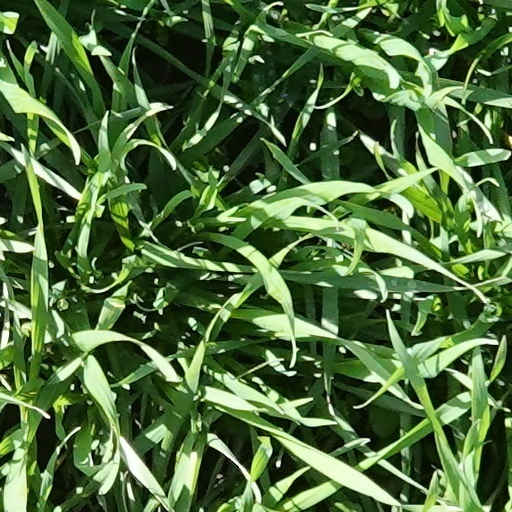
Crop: wheat